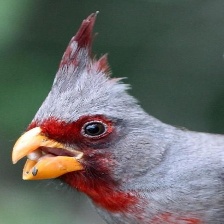
Species: PYRRHULOXIA
Scientific name: CARDINALIS SINUATUS